Andreas Reischek

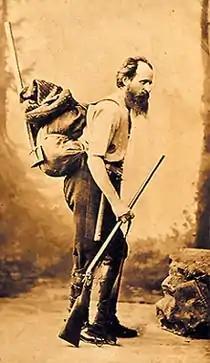
Studio portrait of Andreas Reischek in expedition outfit, 1880

In 1877 Reischek was chosen by Ferdinand von Hochstetter to travel to New Zealand for two years to help set up displays at the Canterbury Museum in Christchurch, then under the directorship of Julius von Haast.